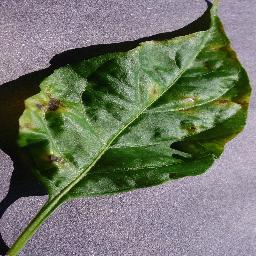
Label: Pepper,_bell___Bacterial_spot